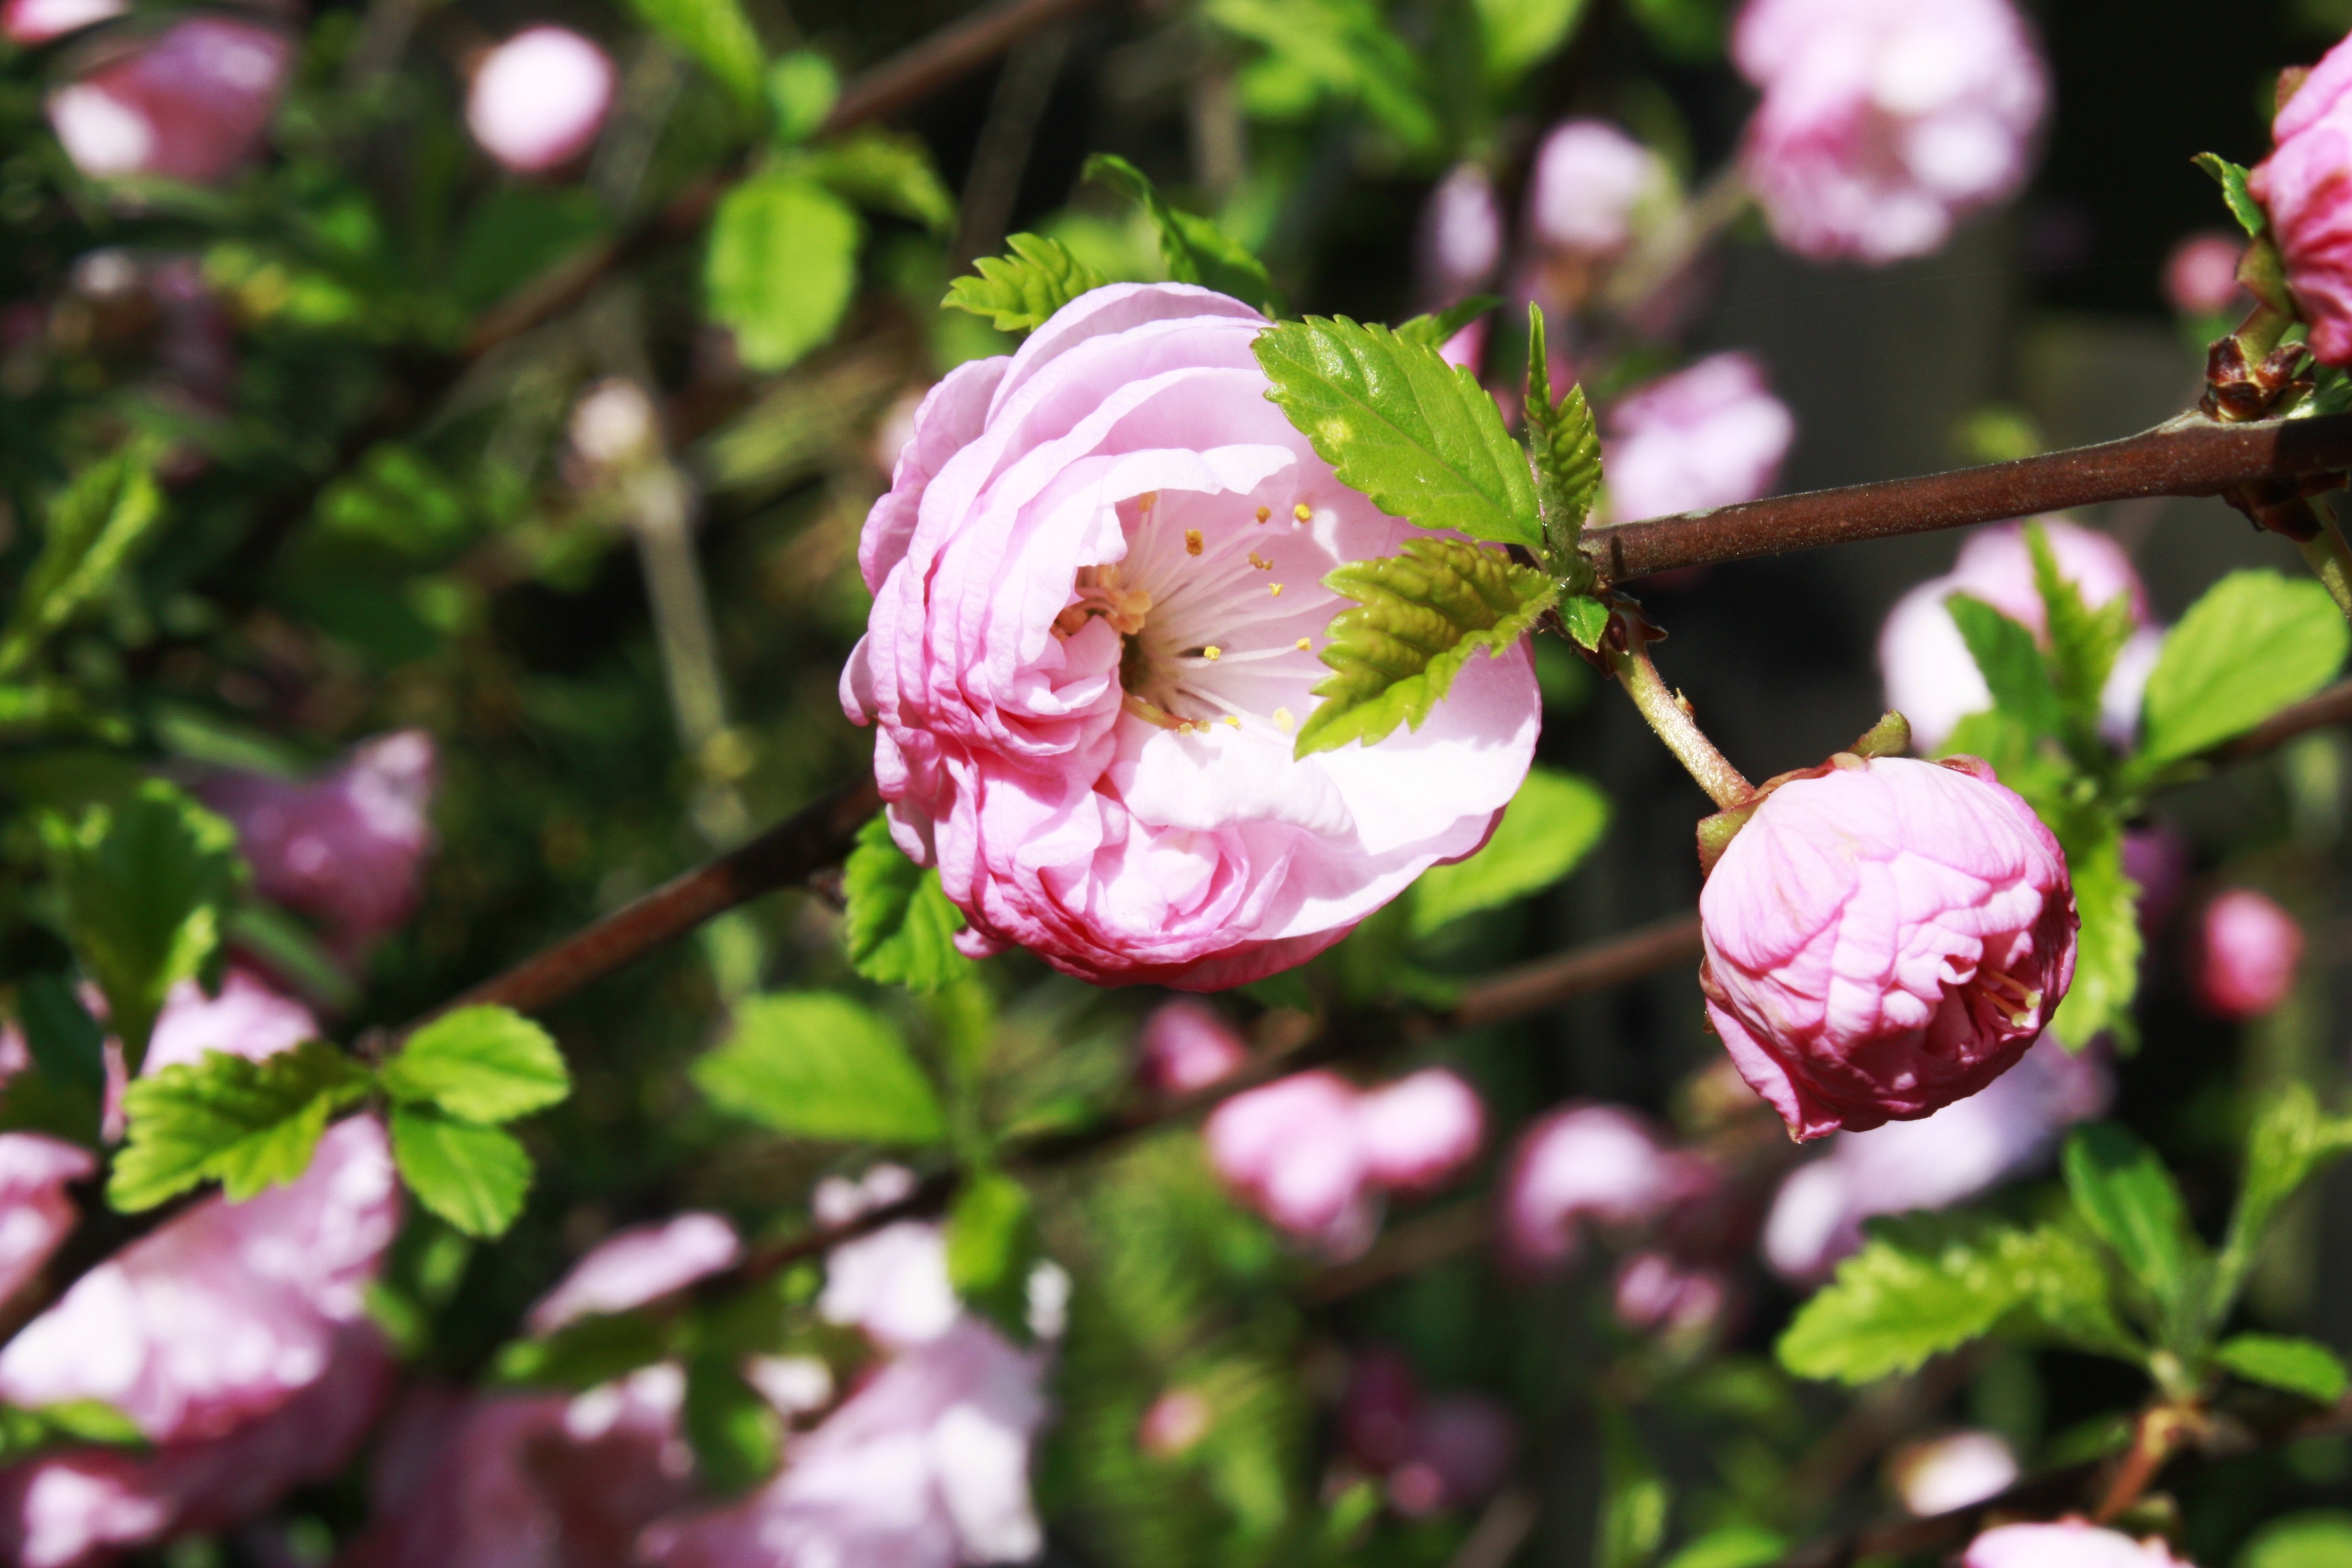
branch, blossom, plant, leaf, flower, petal, rose, spring, produce, botany, garden, flora, flowers, roses, gardening, shrub, blooms, bud, macro photography, rose blooms, rosa canina, flowering plant, garden roses, rose family, the buds, flower buds, garden plants, land plant, rose order, rosa rubiginosa